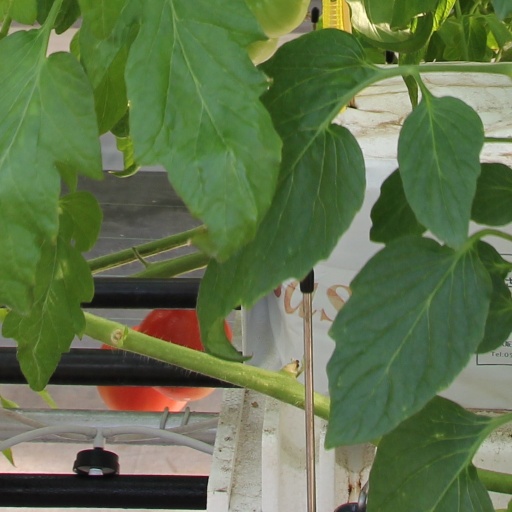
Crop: tomato